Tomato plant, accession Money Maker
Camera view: tilt-top (135 deg); turntable rotation: 150 degrees
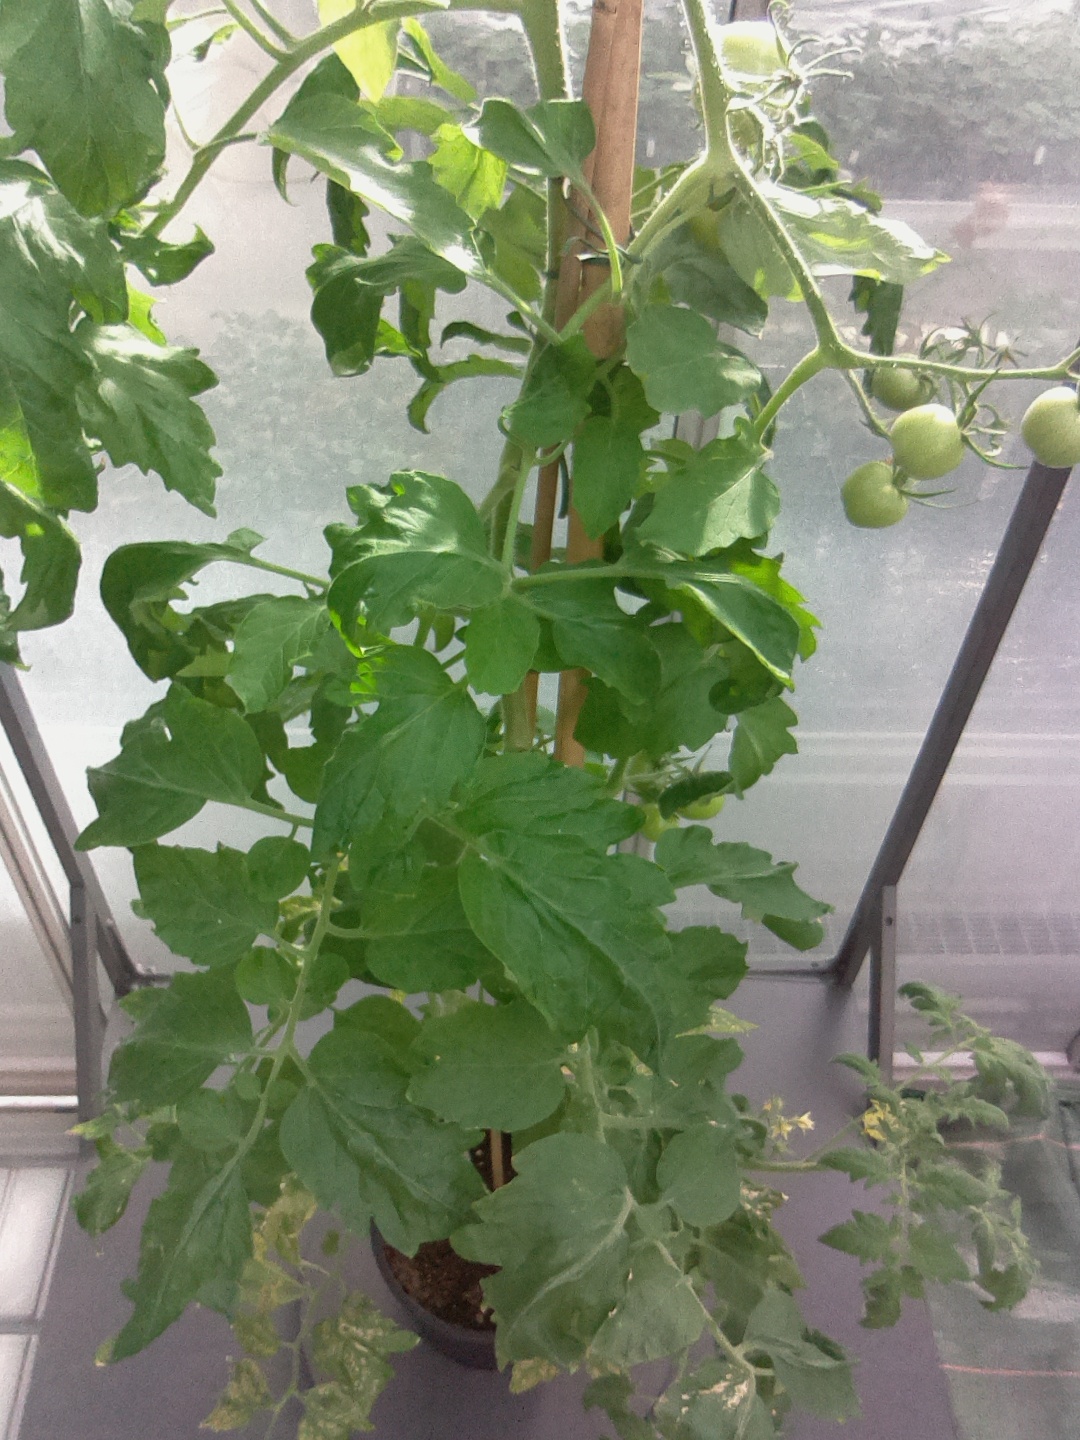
BBCH growth stage 72: 20%-30% of final fruit size